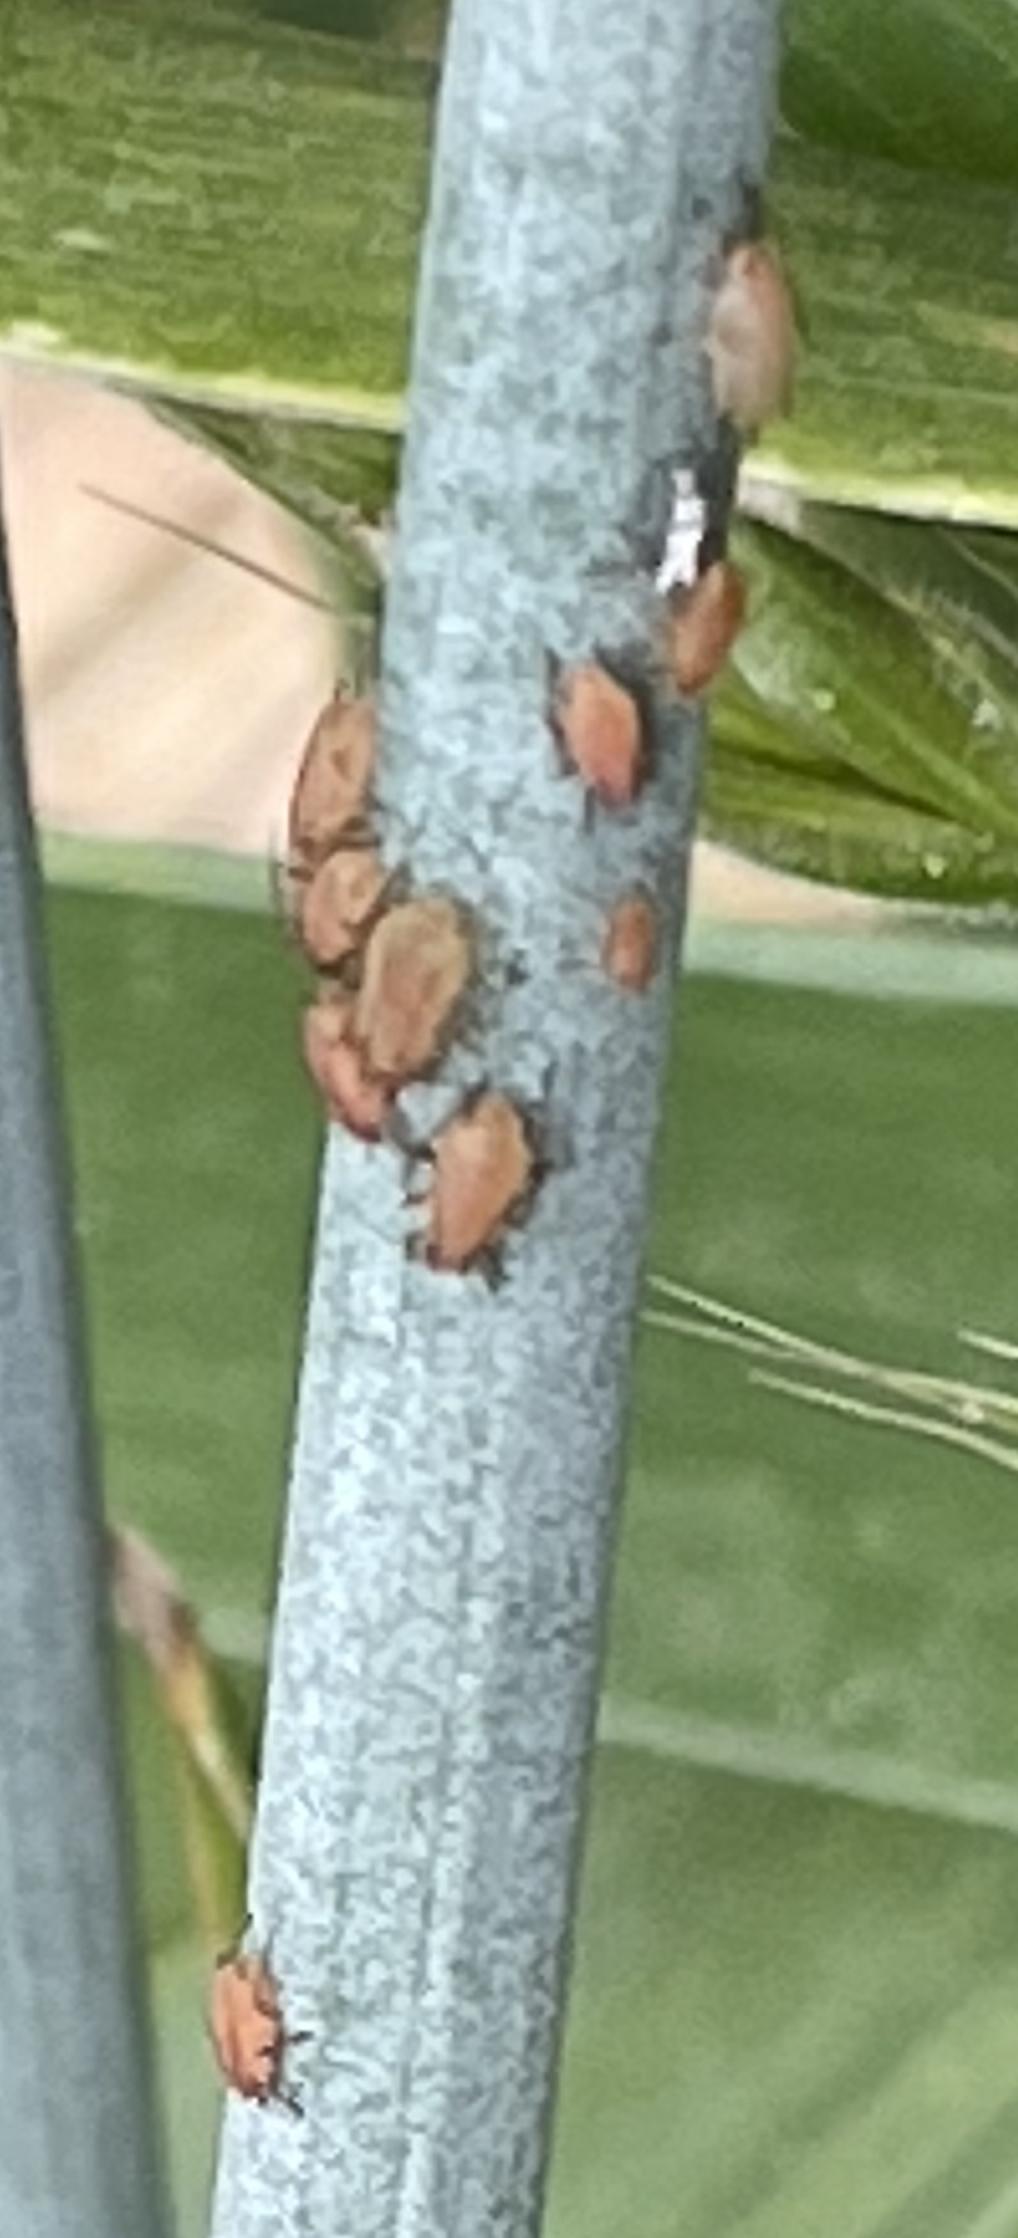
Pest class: english_grain_aphid